Park ranger

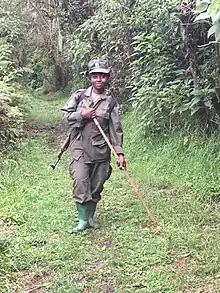
Park ranger in Uganda

A ranger, park ranger, park warden, field ranger, or forest ranger is a person entrusted with protecting and preserving parklands and protected areas – private, national, state, provincial, or local parks. Their duties include (but are not limited to) law enforcement, wildlife and land management, community engagement and education, recreation area maintenance, and firefighting. Rangers monitor wildlife, remove snares, confront and arrest poachers, identify and remove invasive species, and much more.